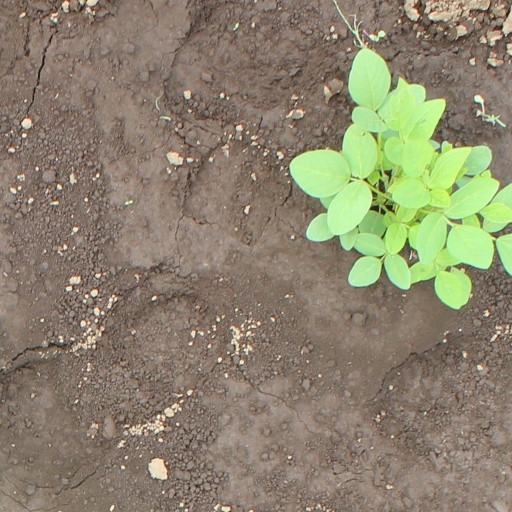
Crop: soybean